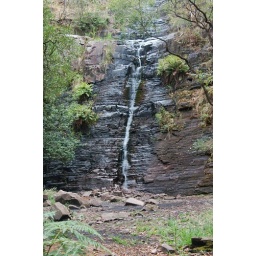
The water disappears at the base of the fall into rocks and runs below ground for about a hundred metres.